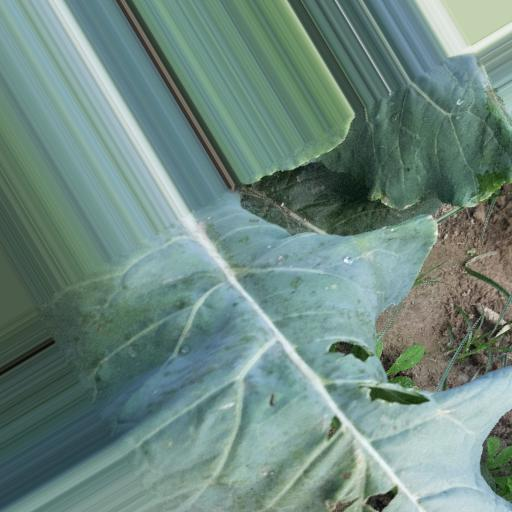
Label: Black Rot